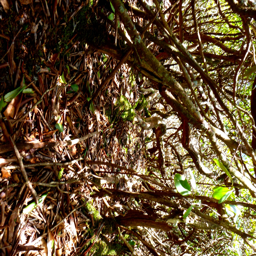
i crawled through the jungle .